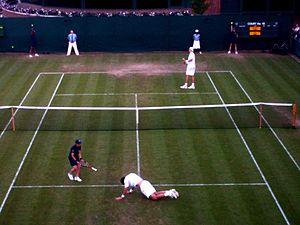
Dans son match contre John Isner à Wimbledon en 2010, Nicolas Mahut reste au sol quelques instants après avoir tenté un plongeon sur une balle impossible. Il est alors 20h58 lors de la deuxième journée et le score en est à 58-58 au cinquième set.
Le match de tennis Isner – Mahut, qui s'est joué dans le cadre du premier tour du simple messieurs du tournoi de Wimbledon 2010, est devenu le plus long match de tennis professionnel, que ce soit en durée de jeu, en nombre de jeux ou en nombre de points. Cette rencontre a battu de nombreux autres records, dont le plus grand nombre d'aces réalisés dans une partie.